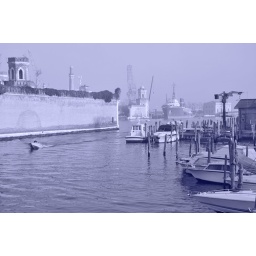
From the bridge over to Isola San Pietro. Camera mistakenly left on blue tone after fiddling around.